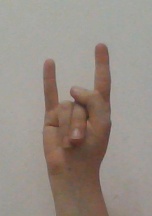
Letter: la